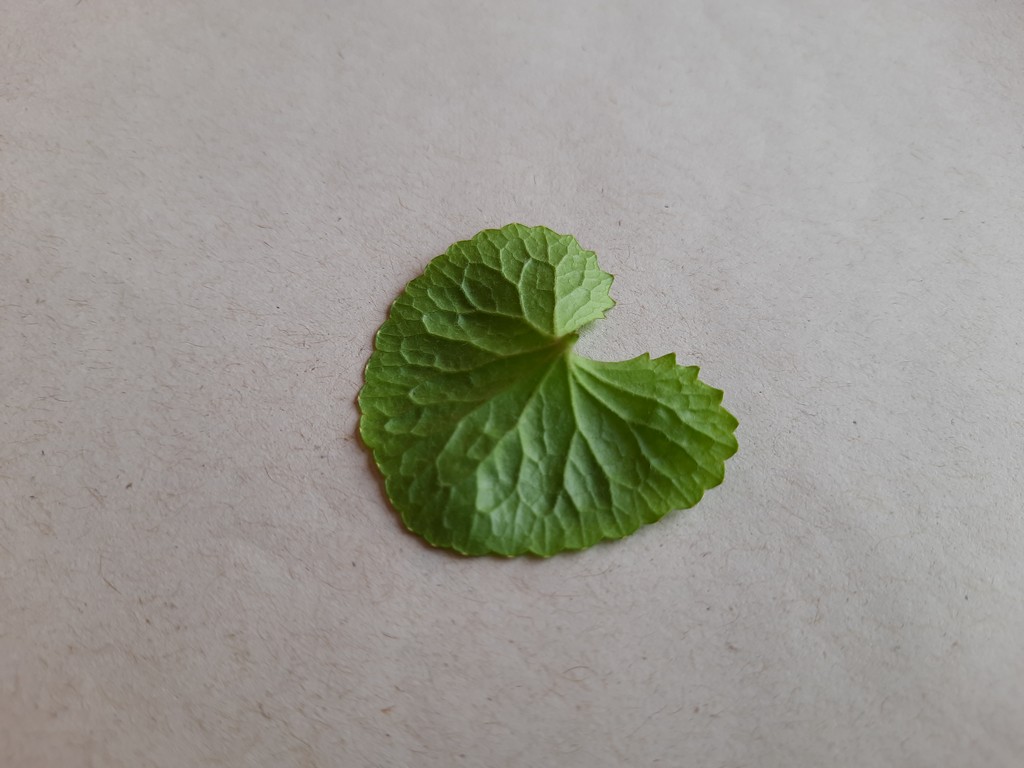
Label: Healthy